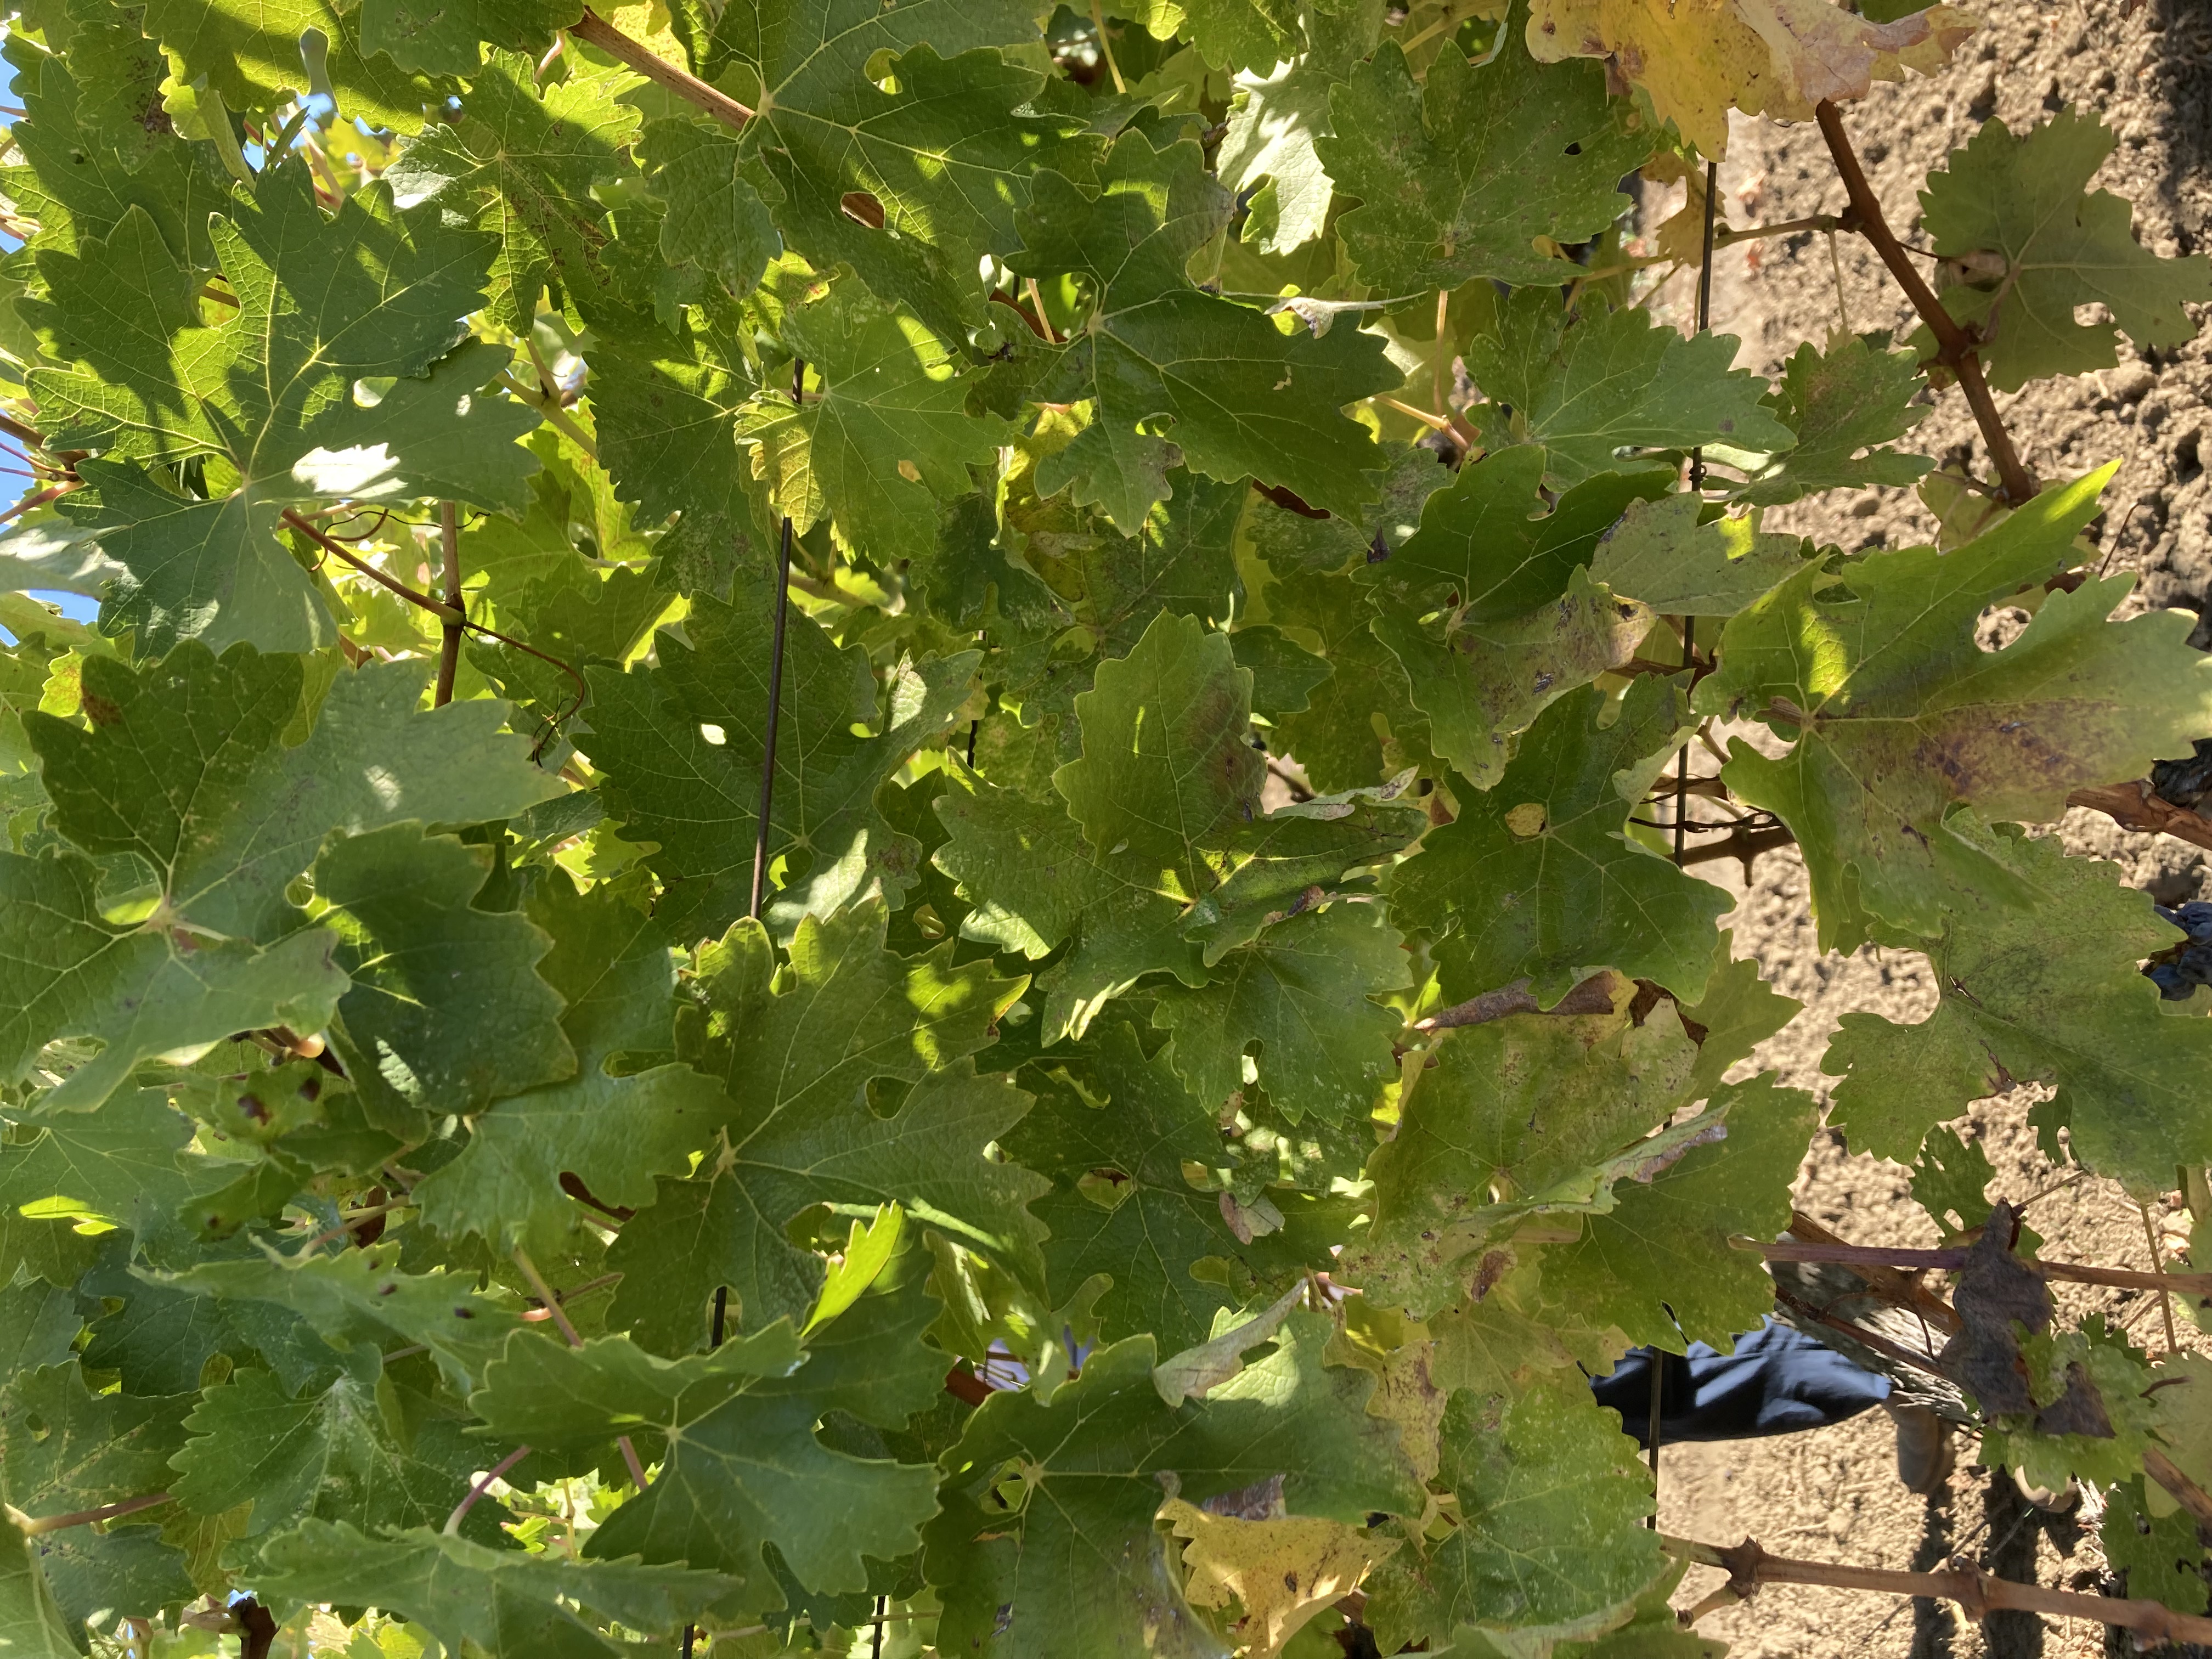
Label: No Virus